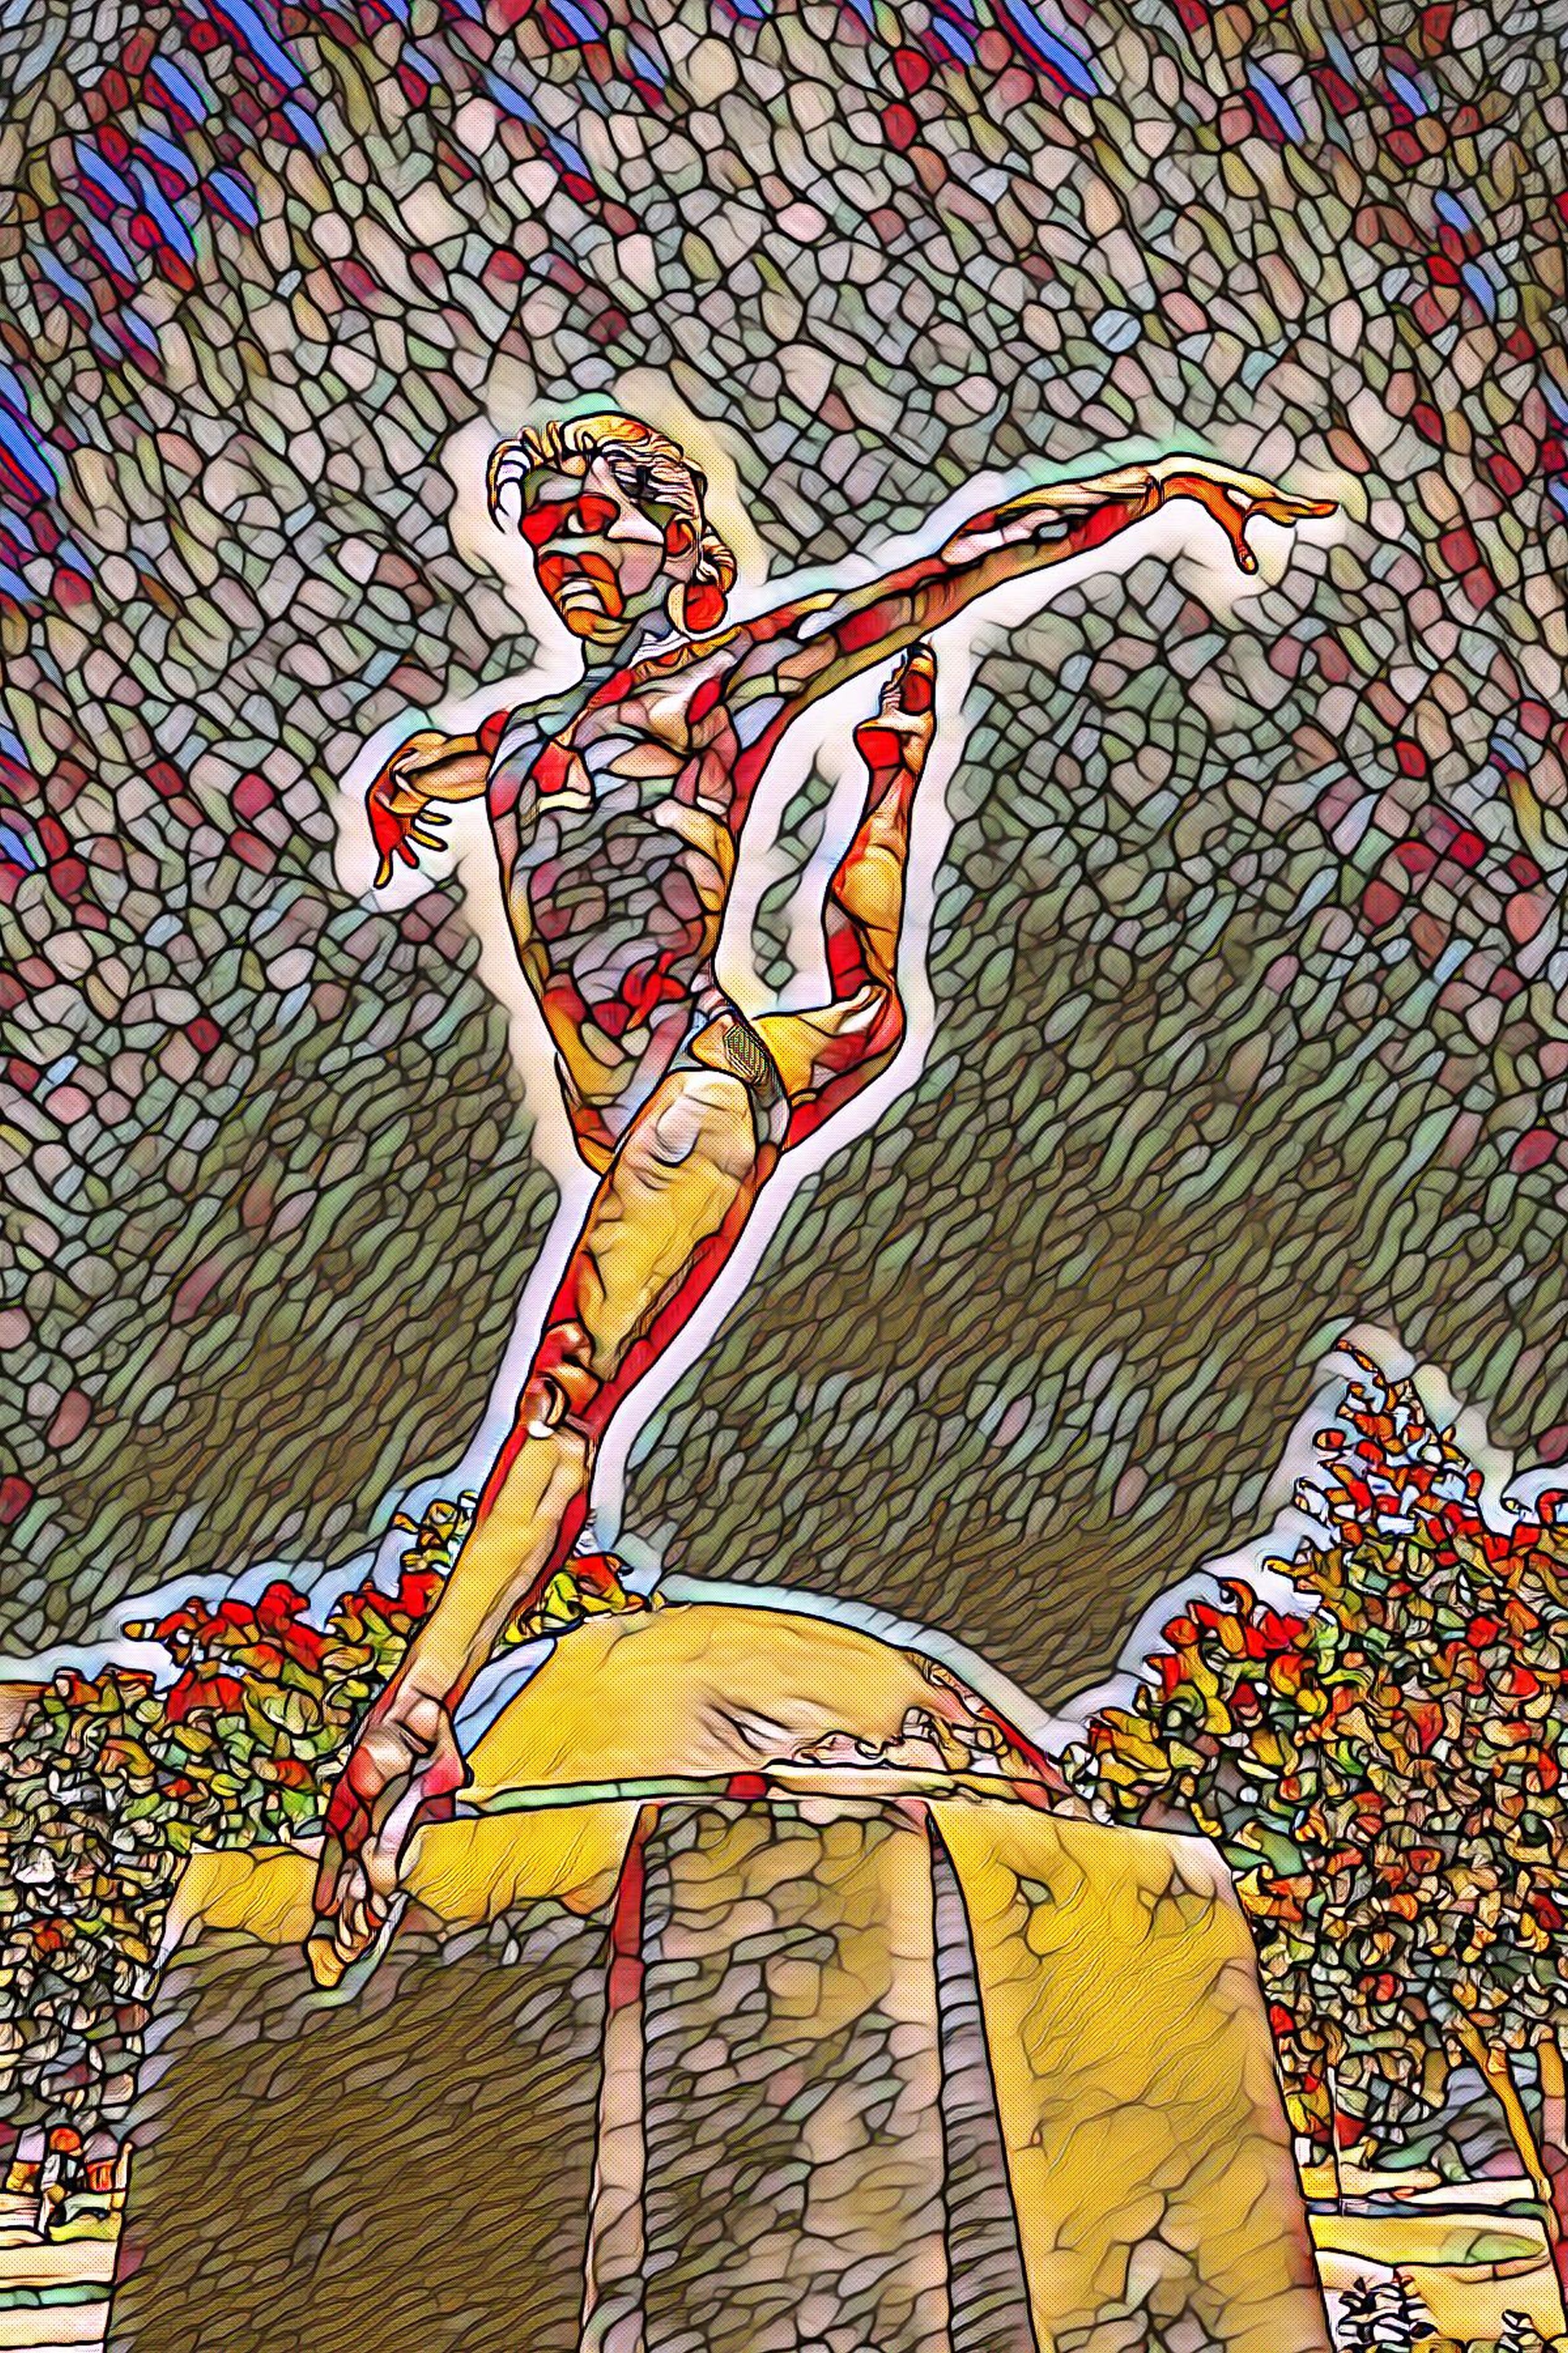
art, human body, organism, painting, People in nature, font, illustration, drawing, graphics, visual arts, fictional character, elbow, graphic design, pattern, performing arts, symbol, modern art, rectangle, mythology, tournament, line art, sketch, player